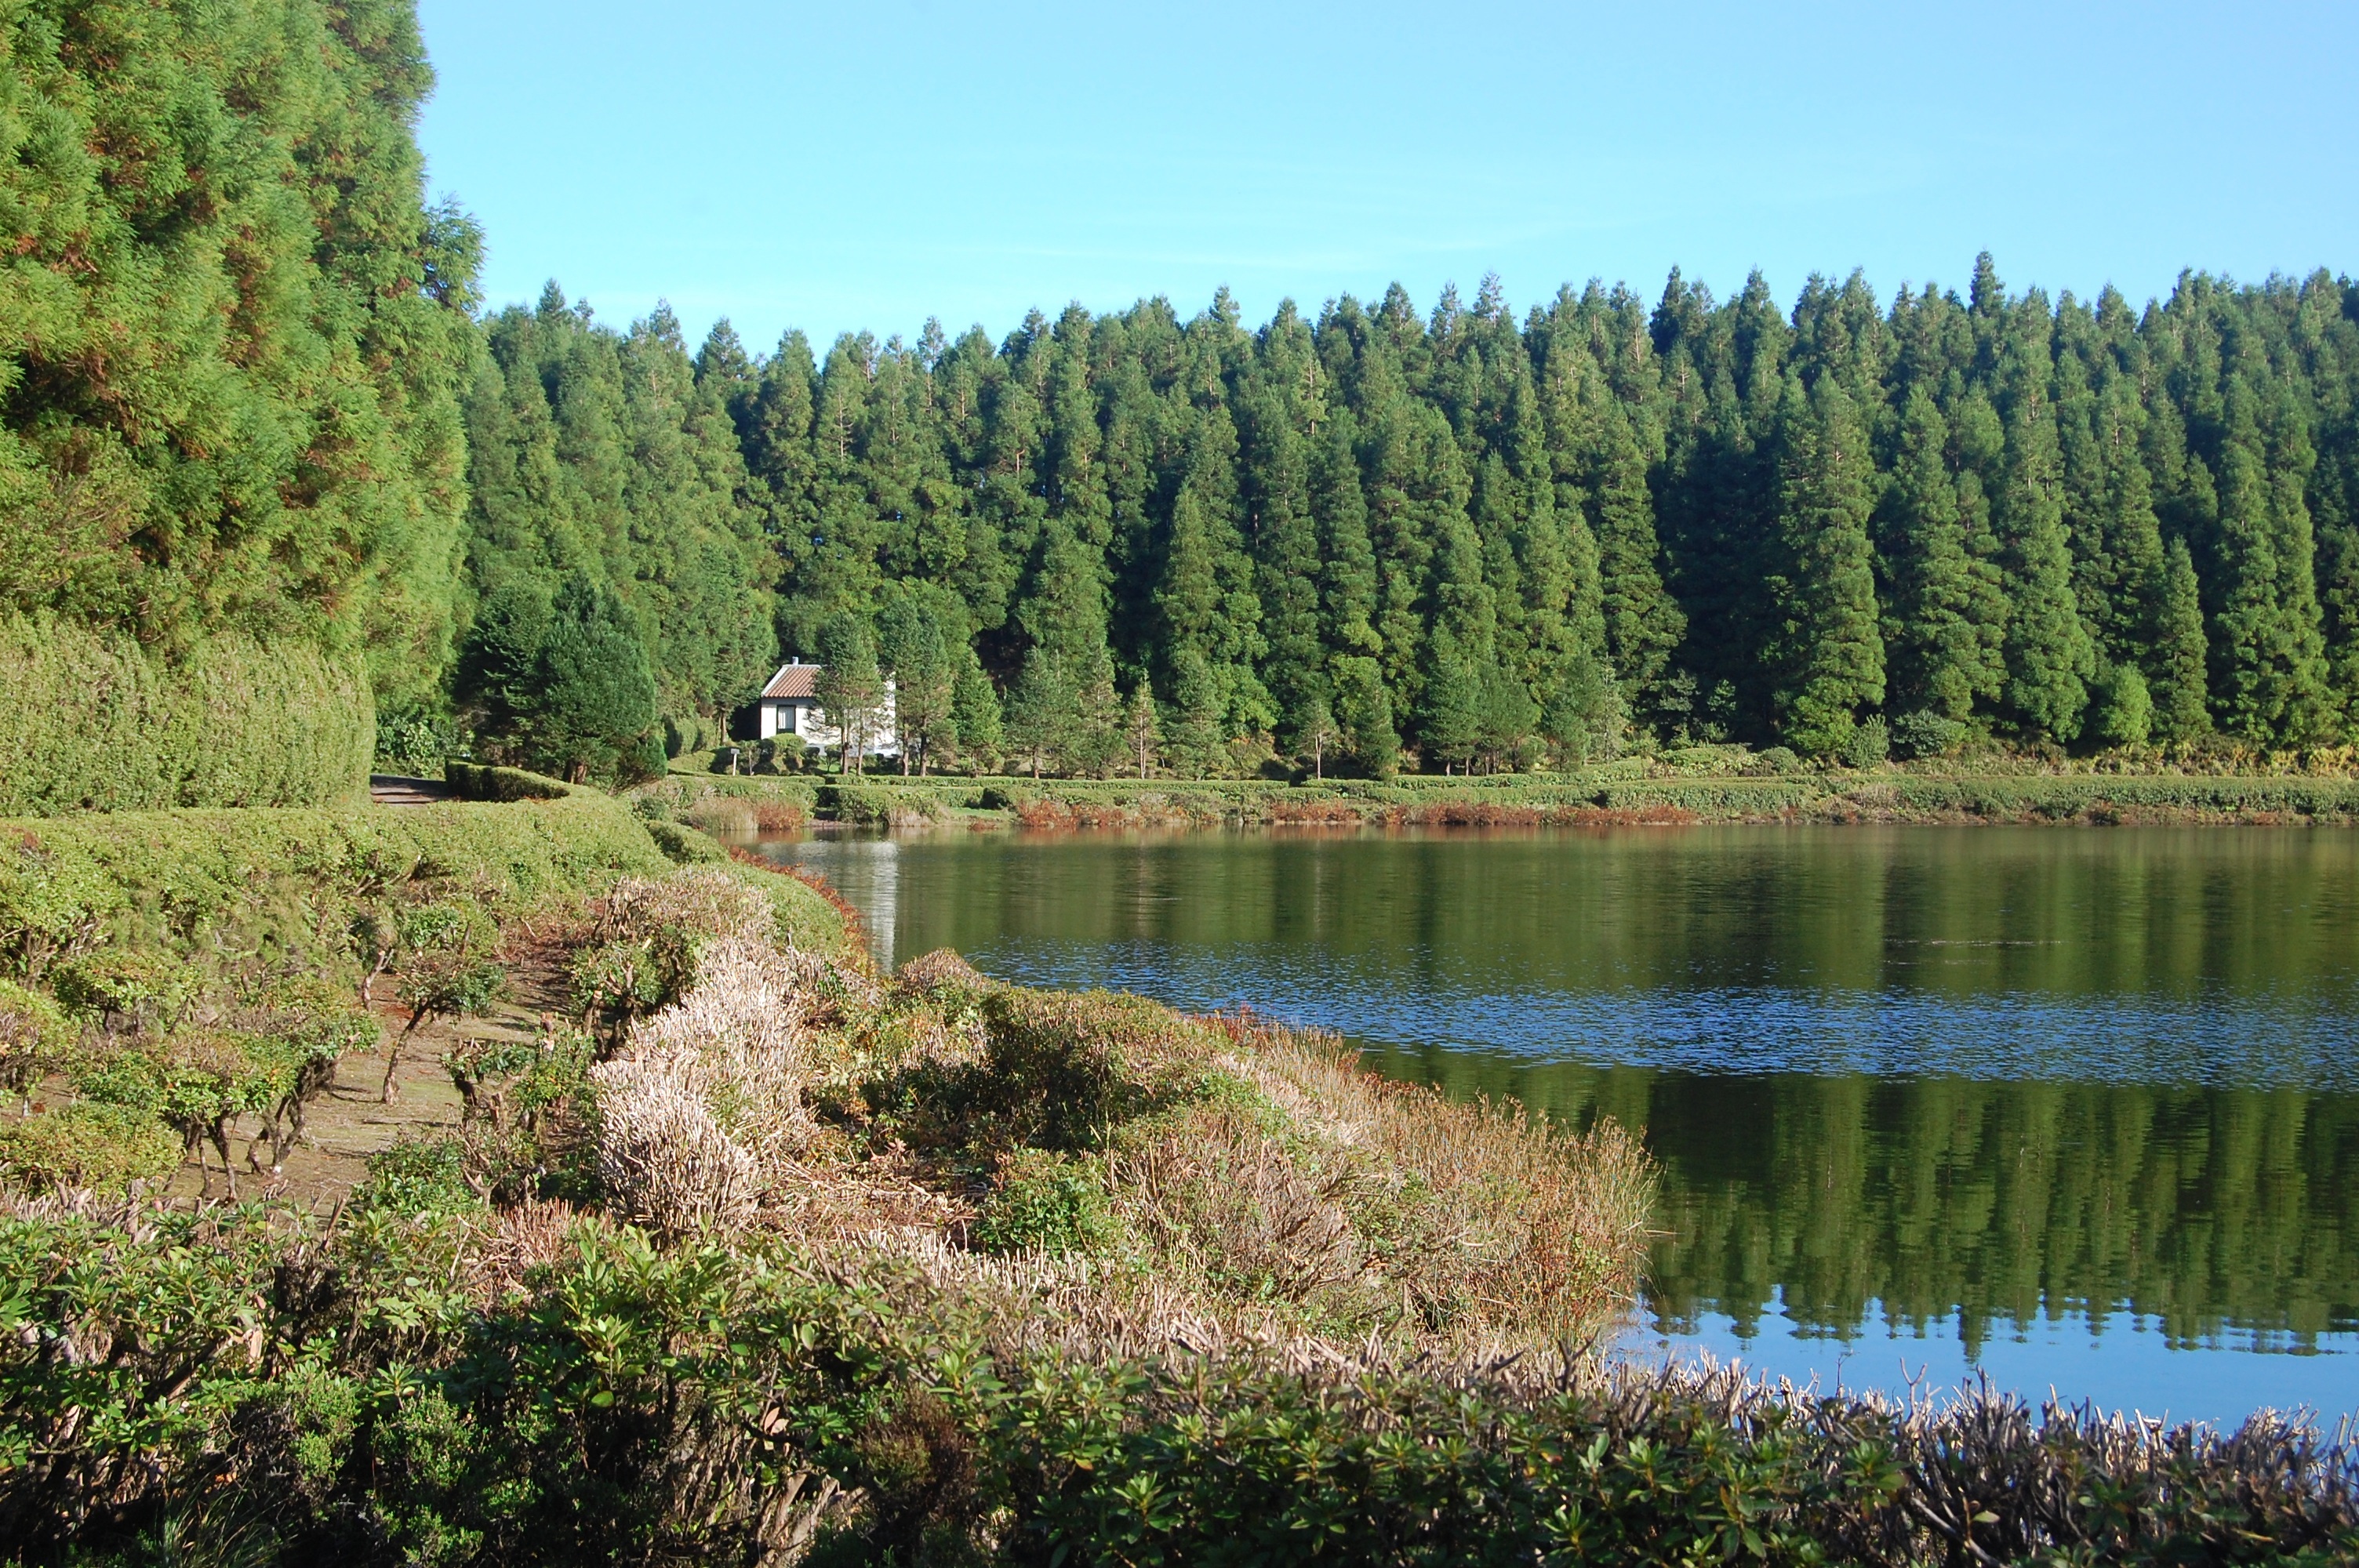
landscape, tree, water, forest, wilderness, mountain, meadow, lake, pond, reflection, peaceful, lagoon, calm, reservoir, wetland, bog, portugal, habitat, loch, ecosystem, tarn, nature reserve, azores, biome, sao miguel, natural environment, temperate coniferous forest